North–South divide in England

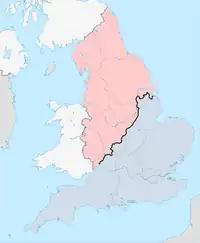
An English North-South dividing line defined by Danny Dorling, former geography professor at the University of Sheffield.

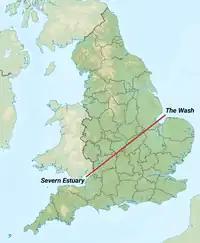
Severn-Wash Line, a common but unofficial way to define the North-South divide in England.

The North–South divide is not an exact line, but one that can involve many stereotypes, presumptions and other impressions of the surrounding region relative to other regions. There is considerable debate between scholars over the degree of difference. For example, a Cambridge Econometrics report of March 2006 found that economic growth above the UK average was occurring only in the South and South East England, whilst North East England showed the slowest growth. The same data has been interpreted otherwise to indicate only a very small difference. Indeed, results are highly dependent on the categories chosen for evaluation. As a generalisation, the following tend to indicate that there is some sort of north–south divide: